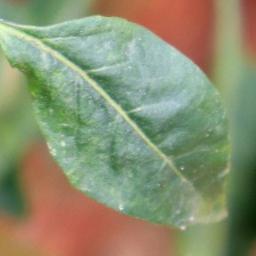
Label: healthy